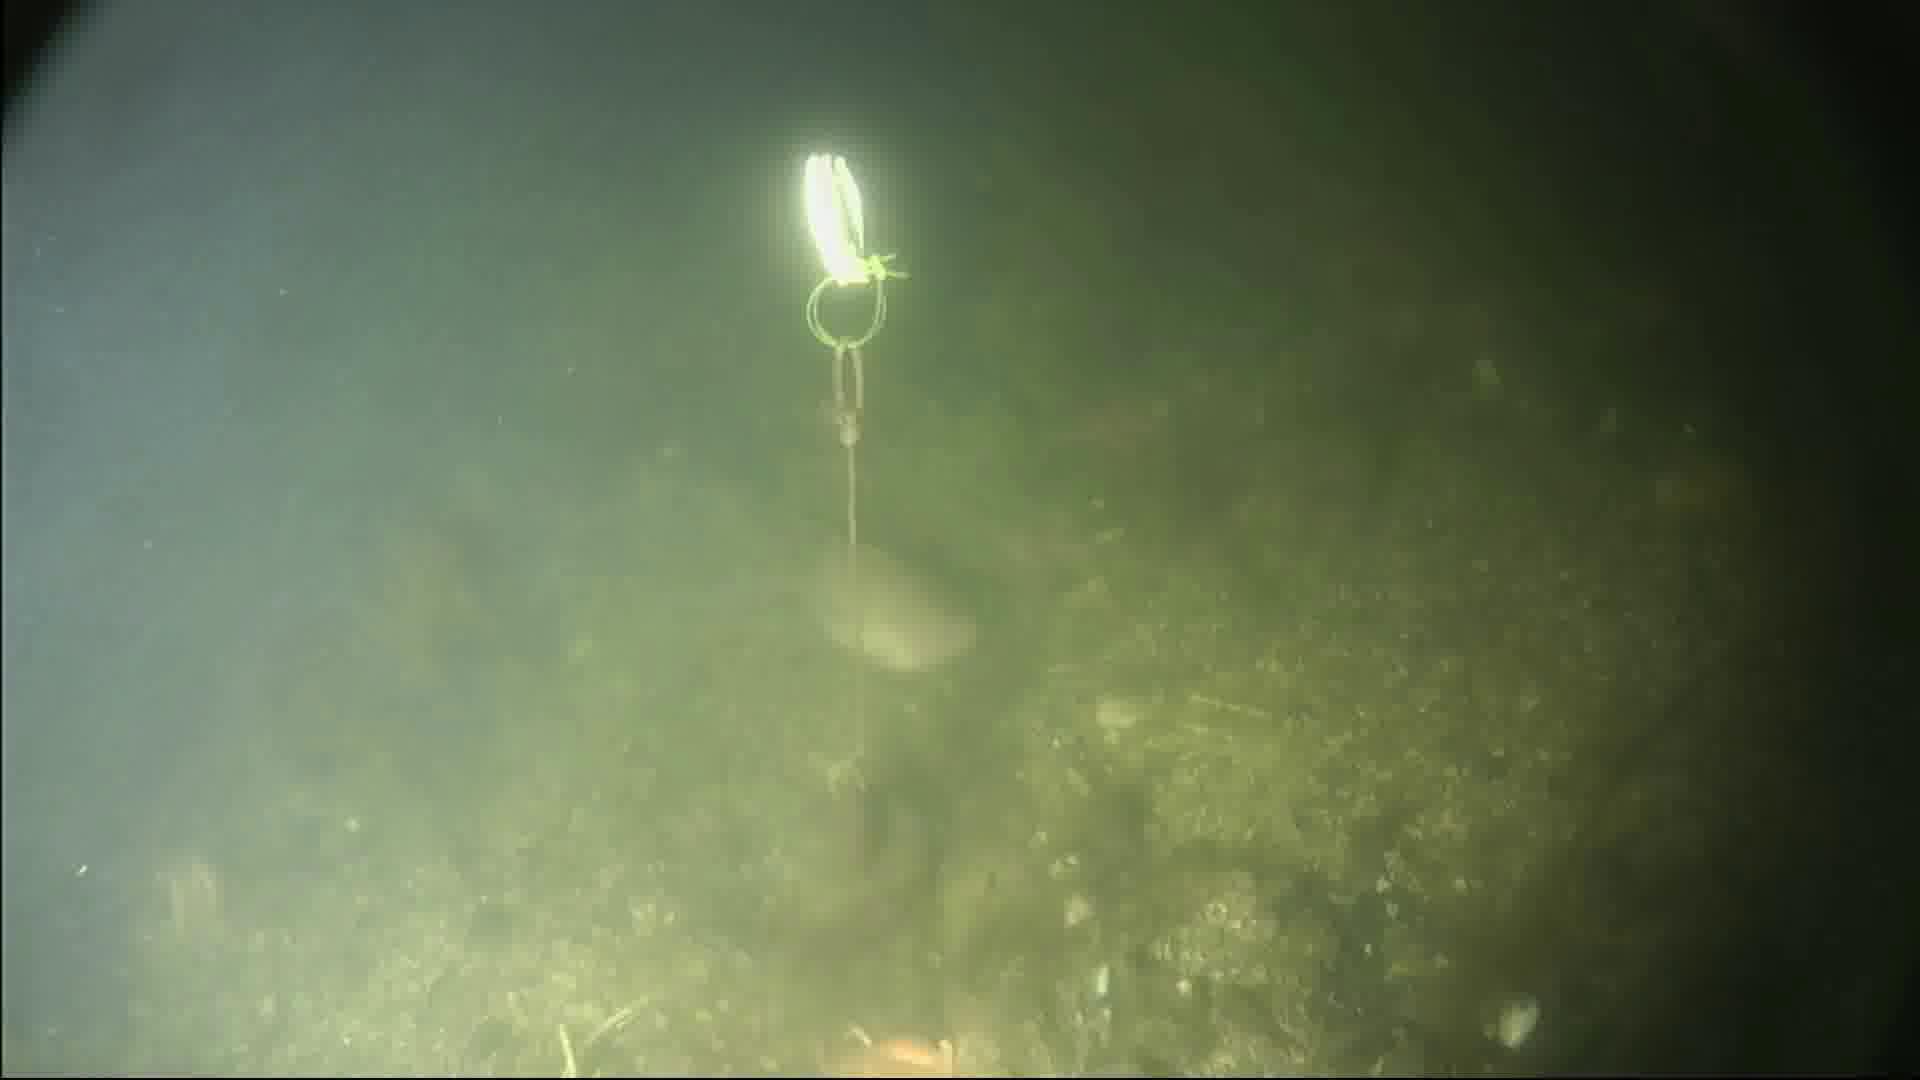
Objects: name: fish
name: starfish